Lampert Hont-Pázmány (bishop)

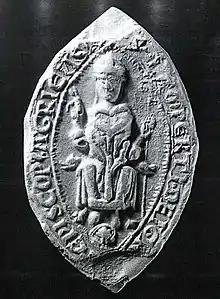
Seal of Lampert Hont-Pázmány (1271)

Lampert from the kindred Hont-Pázmány (died between January and March 1275) was a Hungarian prelate in the 13th century, who served as Bishop of Eger from December 1245 to early 1275.